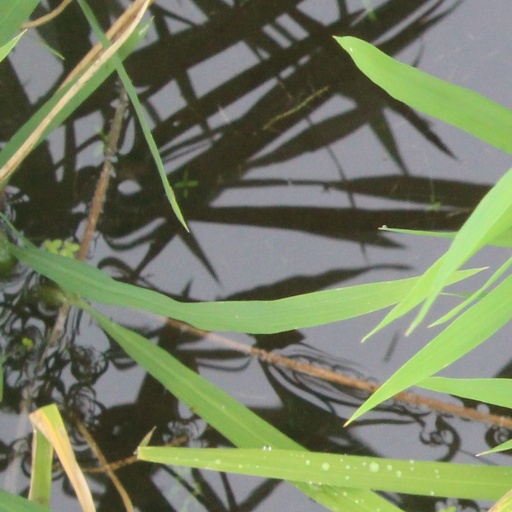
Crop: rice